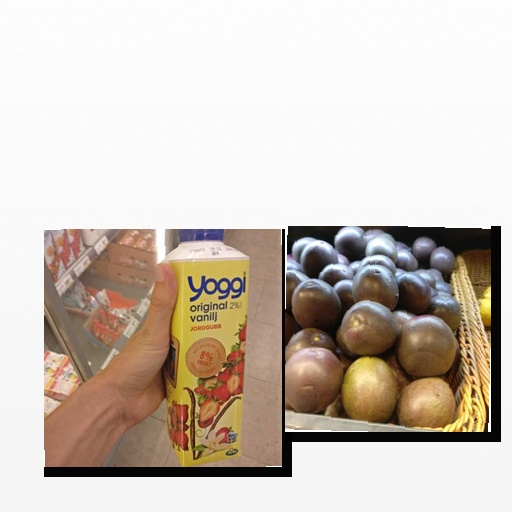
Food items: passion_fruit, strawberry_yoghurt